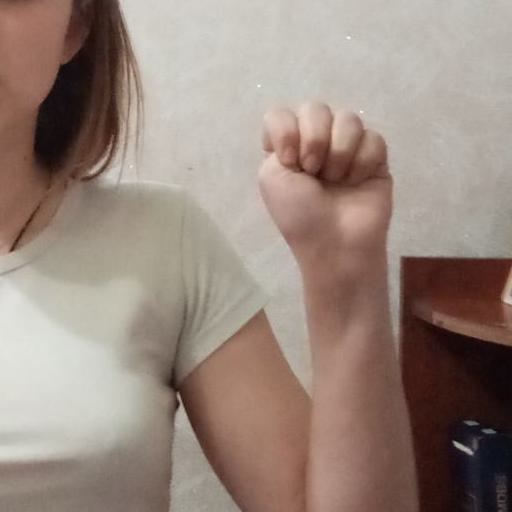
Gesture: fist